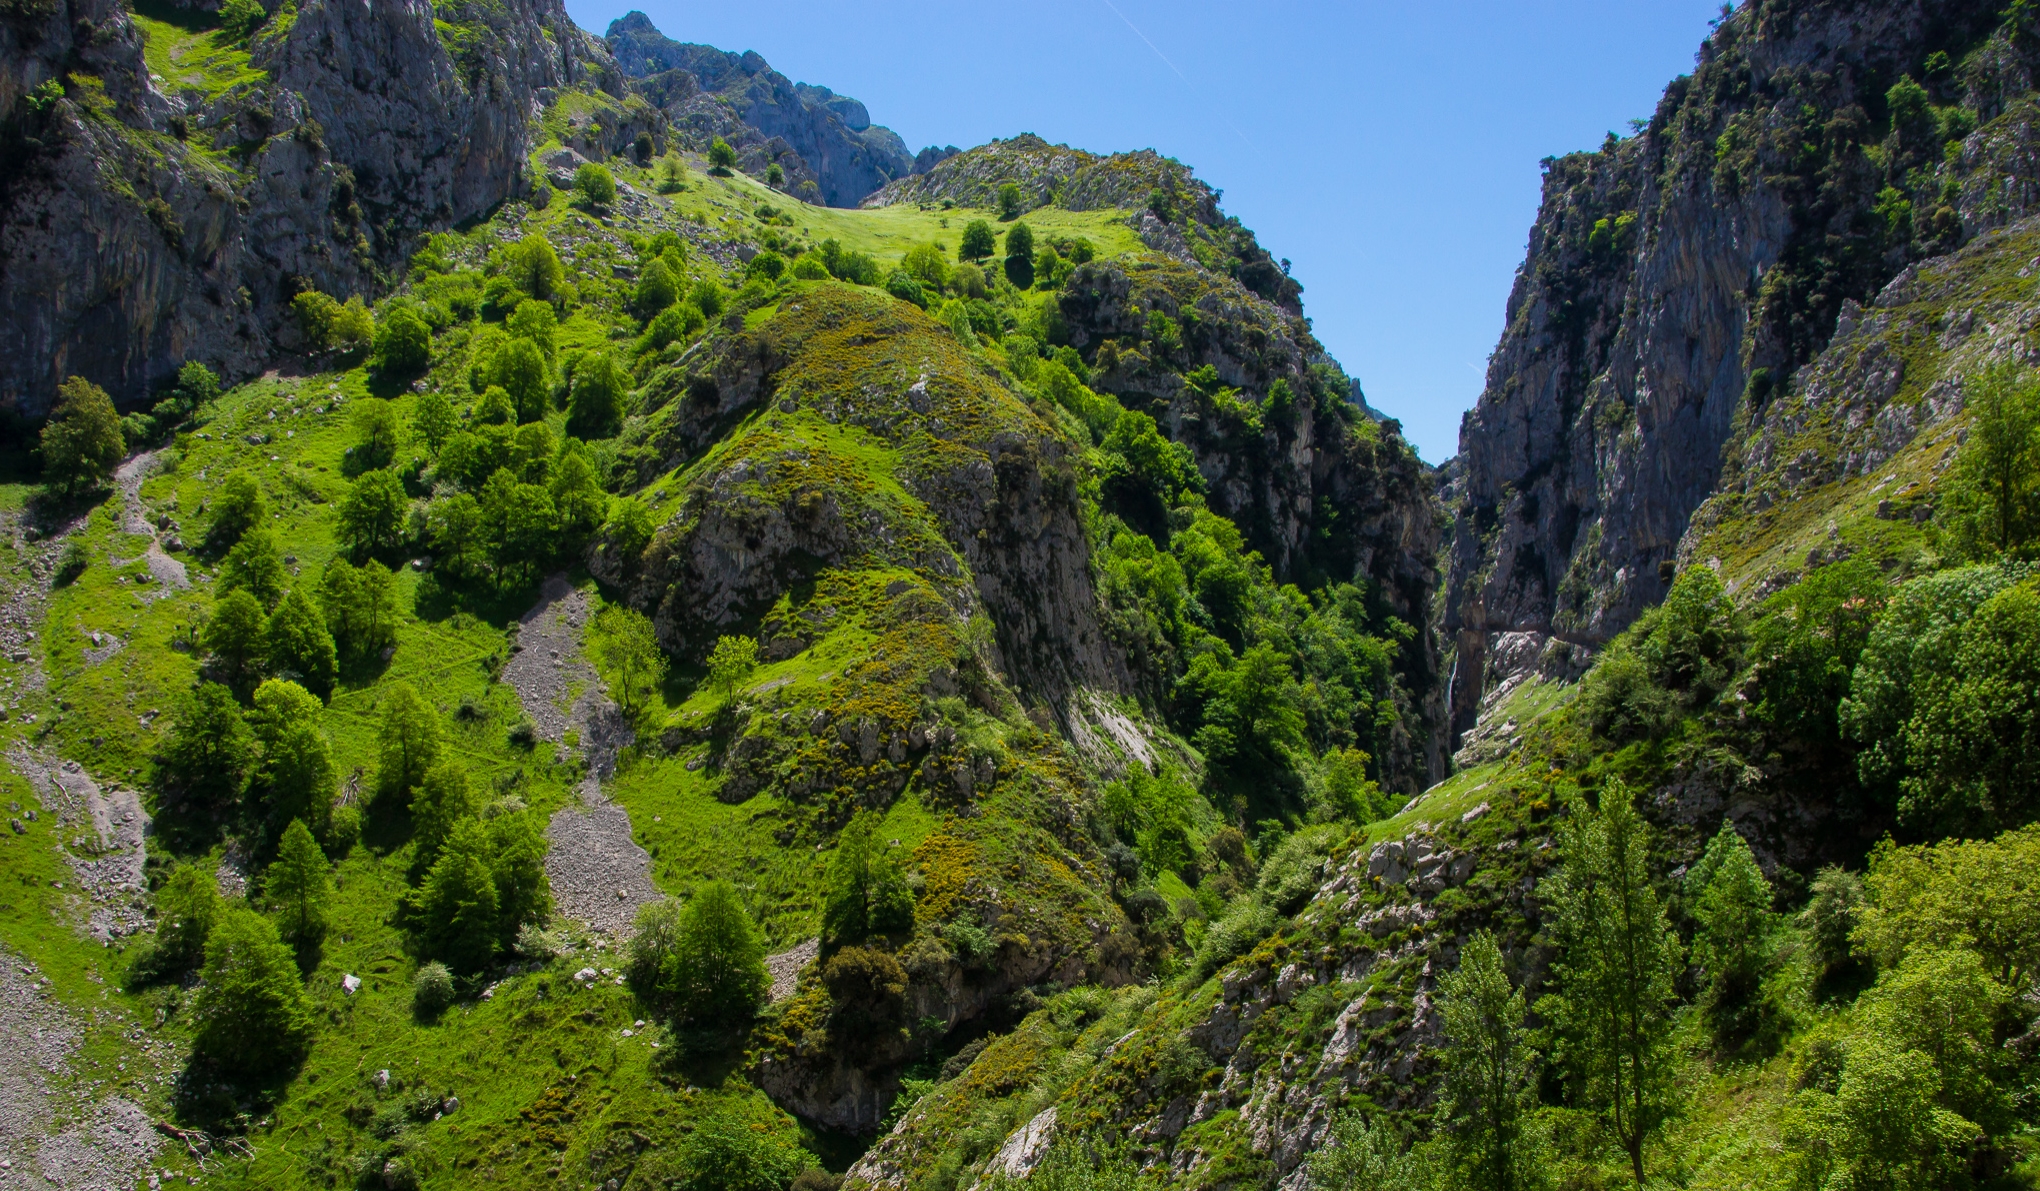
landscape, tree, forest, wilderness, mountain, valley, mountain range, cliff, jungle, park, terrain, national park, ridge, spain, alps, vegetation, rainforest, ravine, plateau, paisajes, rutadelcares, picosdeeuropa, a77, ecosystem, espana, ggl1, gaby1, xovesphoto, cares, sonya77, asturias, 18250, tamron18250mm, gphoto, landform, mountain pass, hill station, biome, old growth forest, geographical feature, mountainous landforms, temperate broadleaf and mixed forest, temperate coniferous forest